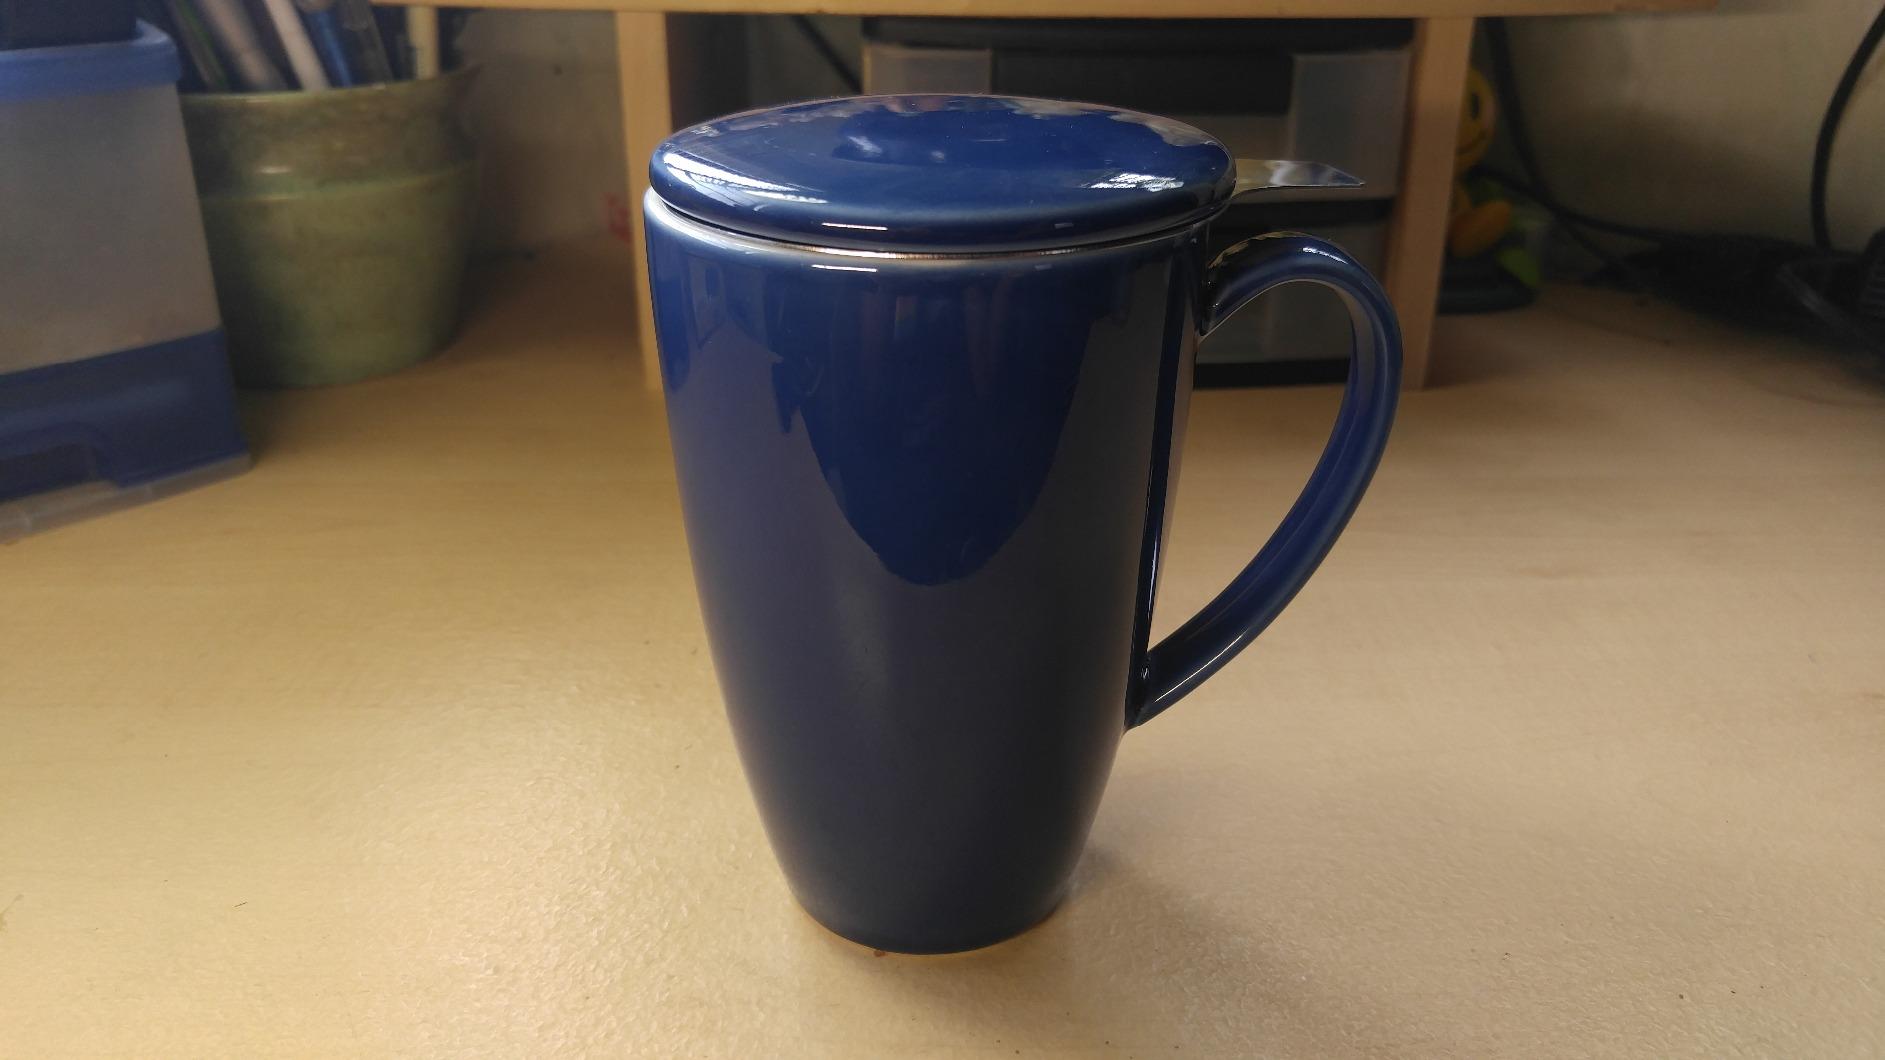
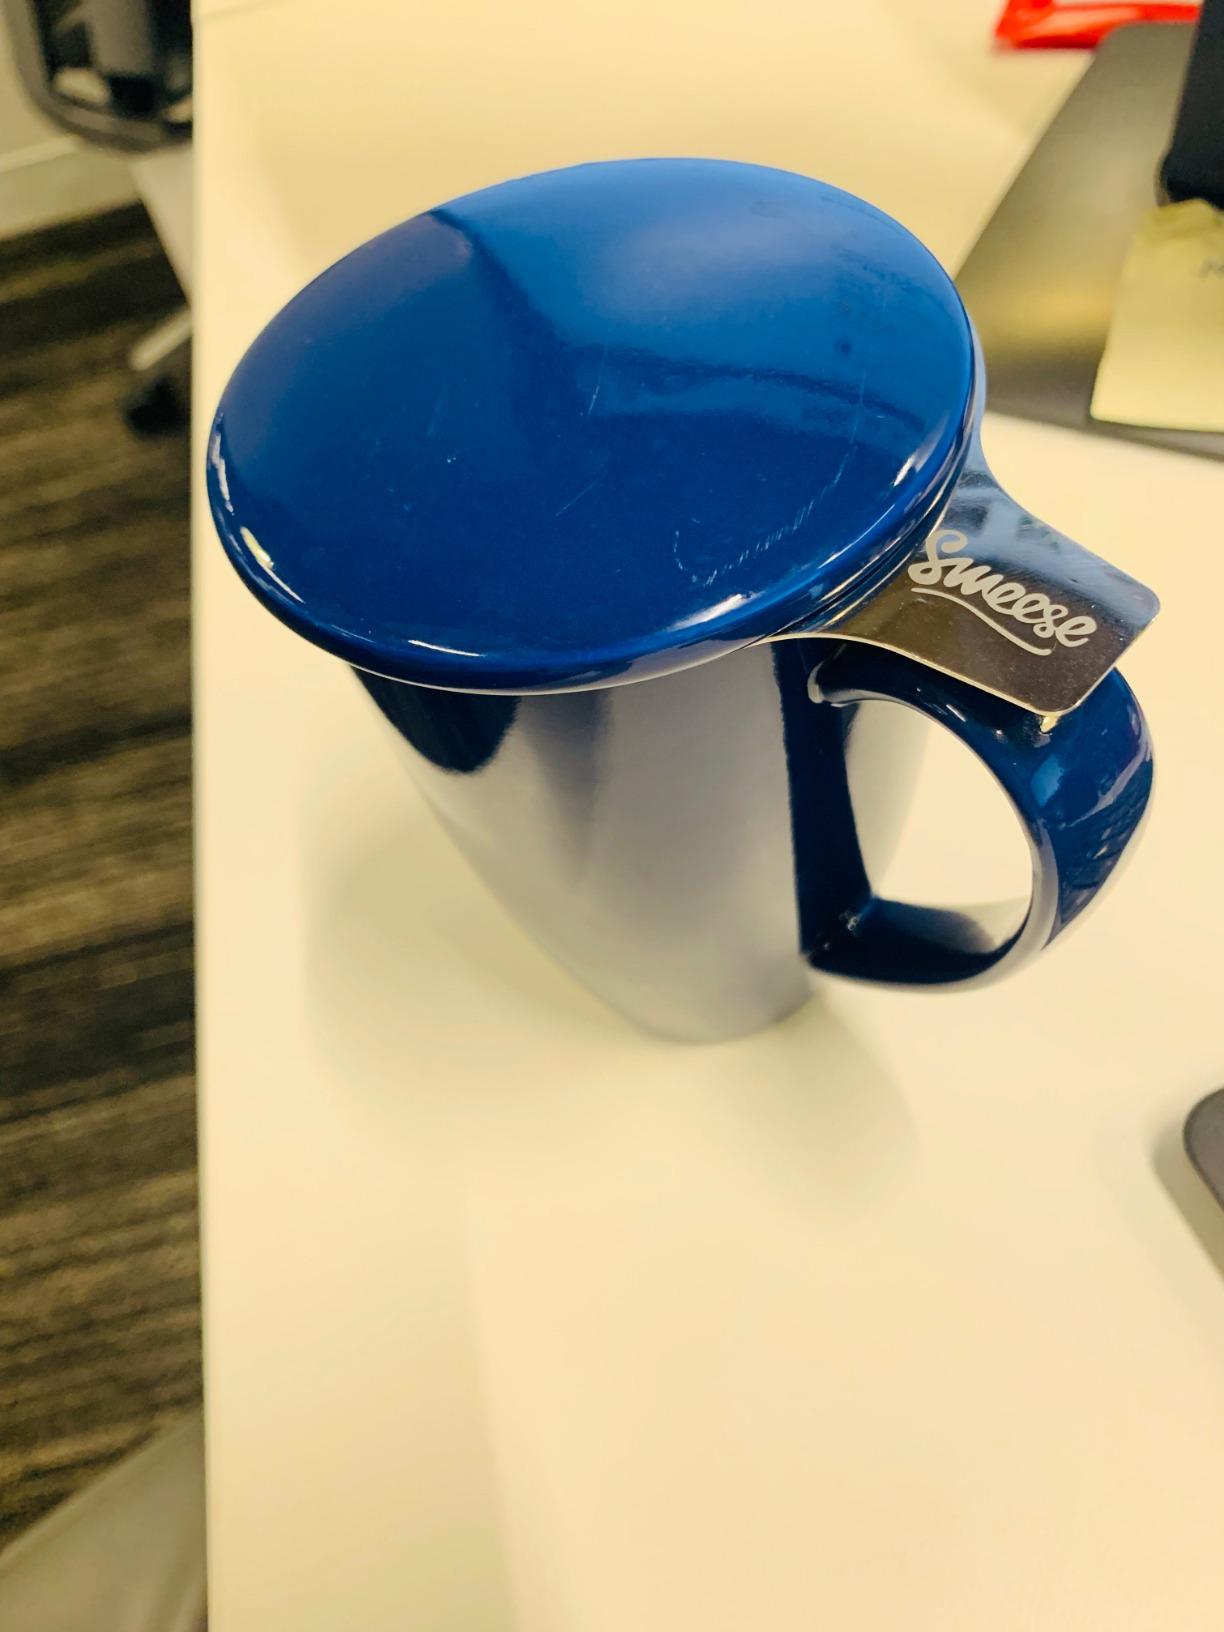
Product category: items_mug
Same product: yes